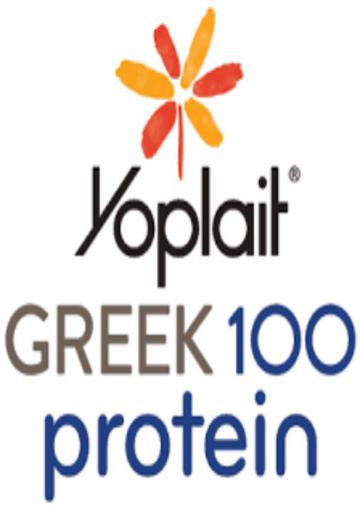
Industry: Leisure